Gavin Buckley

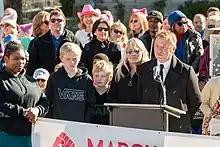
Buckley speaks at the 2018 Women's March in Annapolis

Buckley ran for mayor of Annapolis in 2017 with no prior political experience. He defeated longtime Annapolis State Senator John Astle in a Democratic primary with unusually high turnout, a "stunning" result after a primary campaign in which he presented himself as a contributor to the renewal of downtown Annapolis, a fresh voice from outside the political system, and an ally of underprivileged Annapolitans. In the general election campaign, Buckley proposed a "firestorm" of reform proposals, including replacing curbside parking on busy Main Street with a trolley, that his Republican opponent, incumbent mayor Mike Pantelides, mostly dismissed as unrealistic. The race was unusual for its relative civility, with Buckley and Pantelides dining together publicly. Pantelides's campaign at times contrasted his Annapolis pedigree with Buckley's Australian identity, but Buckley believes this tactic backfired, telling an Australian newspaper "People are very nice to Australians here." Buckley defeated Pantelides by over 1,000 votes in the November election.